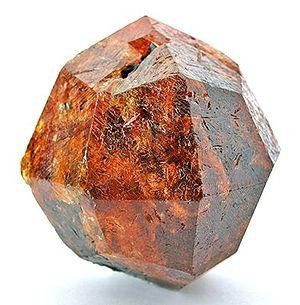
Un minéral automorphe est un minéral se présentant sous la forme d'un cristal parfait ou, au moins, limité par des faces cristallines planes. Le terme contraire est xénomorphe. La forme d'un cristal dépend de sa structure cristalline.